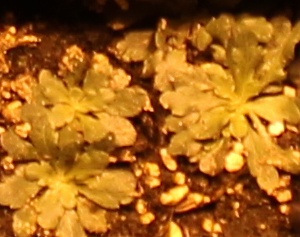
Label: Horseweed